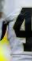
Number: 4